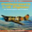
Label: airplane